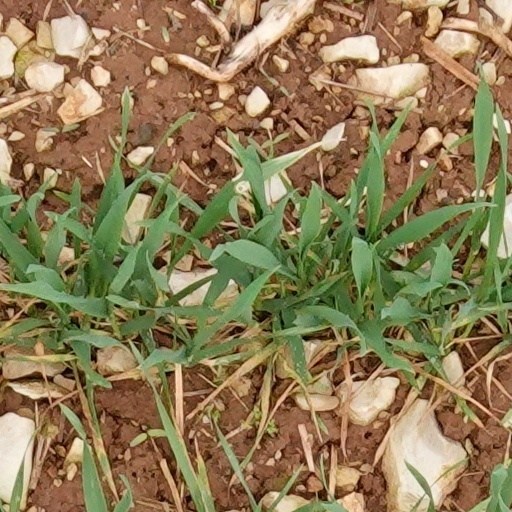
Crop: wheat